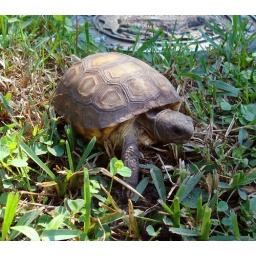
Tootie is my little box turtle that lives outside in the backyard.